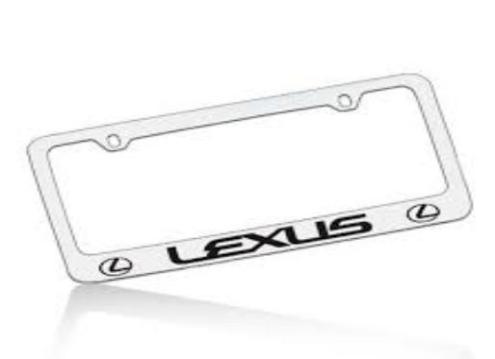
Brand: lexus-1
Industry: Transportation